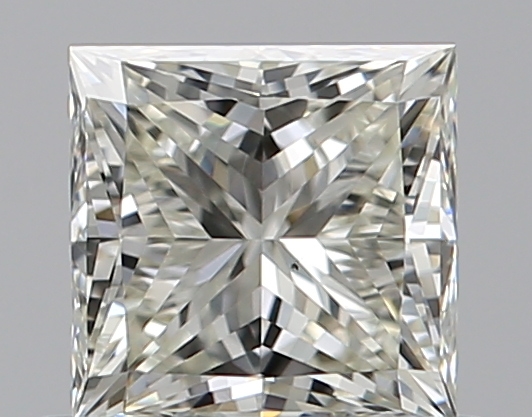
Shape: princess
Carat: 0.59
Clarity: VS1
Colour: K
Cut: EX
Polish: EX
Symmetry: EX
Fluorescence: F
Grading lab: GIA
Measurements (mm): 4.49 x 4.43 x 3.23